Christmas

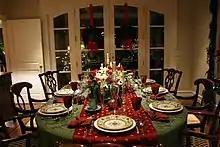
Christmas dinner setting

The Christmas tree was first used by German Lutherans in the 16th century, with records indicating that a Christmas tree was placed in the Cathedral of Strassburg in 1539, under the leadership of the Protestant Reformer, Martin Bucer. In the United States, these "German Lutherans brought the decorated Christmas tree with them; the Moravians put lighted candles on those trees". When decorating the Christmas tree, many individuals place a star at the top of the tree symbolizing the Star of Bethlehem, a fact recorded by "The School Journal" in 1897. Professor David Albert Jones of Oxford University writes that in the 19th century, it became popular for people to also use an angel to top the Christmas tree in order to symbolize the angels mentioned in the accounts of the Nativity of Jesus. Additionally, in the context of a Christian celebration of Christmas, the Christmas tree, being evergreen in colour, is symbolic of Christ, who offers eternal life; the candles or lights on the tree represent the Light of the World—Jesus—born in Bethlehem. Christian services for family use and public worship have been published for the blessing of a Christmas tree, after it has been erected. The Christmas tree is considered by some as Christianisation of pagan tradition and ritual surrounding the Winter Solstice, which included the use of evergreen boughs, and an adaptation of pagan tree worship; according to eighth-century biographer Æddi Stephanus, Saint Boniface (634–709), who was a missionary in Germany, took an ax to an oak tree dedicated to Thor and pointed out a fir tree, which he stated was a more fitting object of reverence because it pointed to heaven and it had a triangular shape, which he said was symbolic of the Trinity. The English language phrase "Christmas tree" is first recorded in 1835 and represents an importation from the German language.